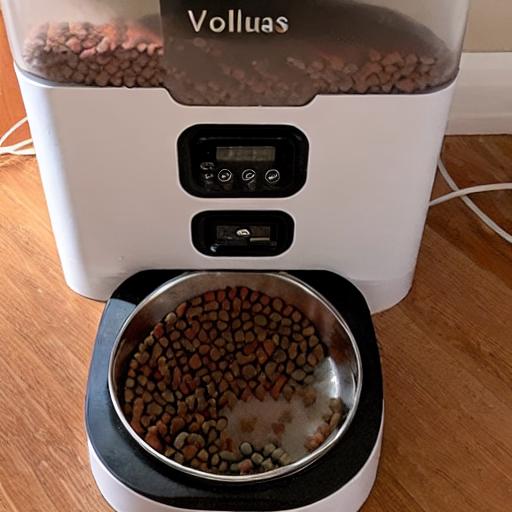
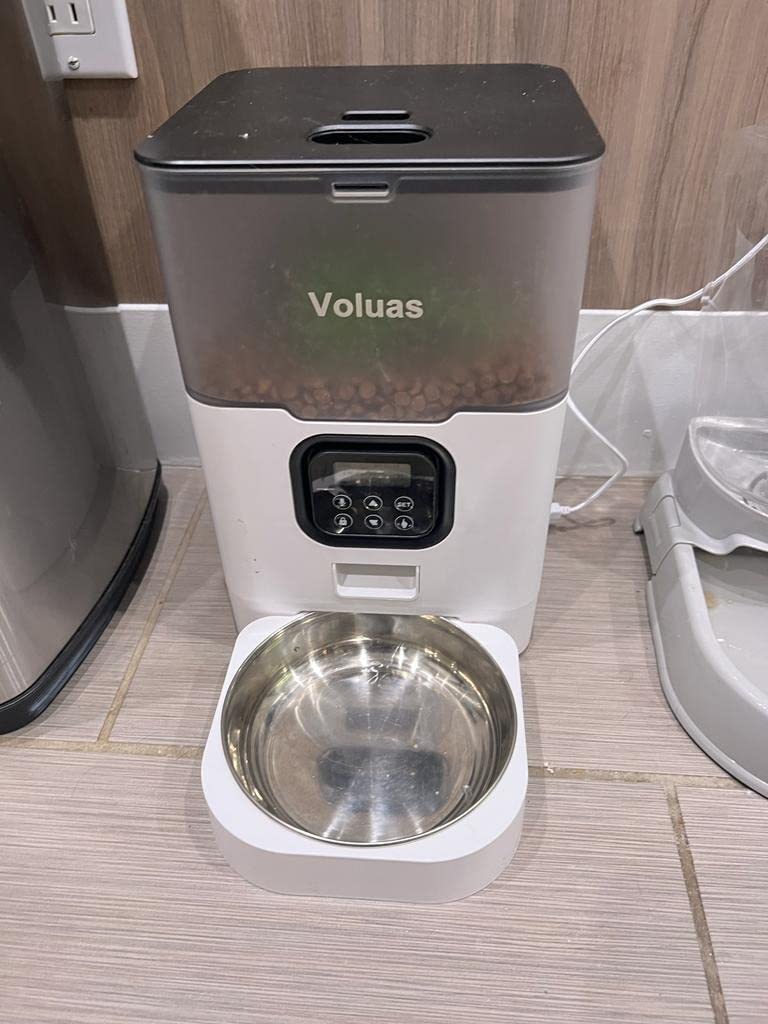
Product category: items_feeder
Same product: no